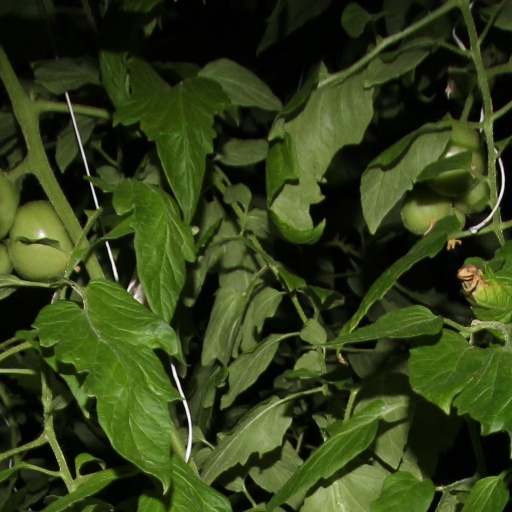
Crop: tomato